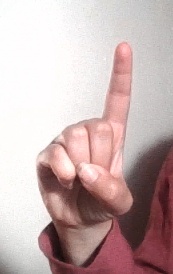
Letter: bb